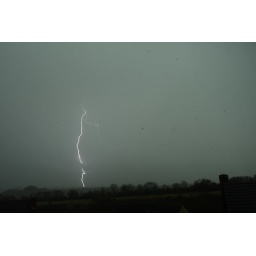
Pictures from our bedroom window of a lightening storm near Winchester